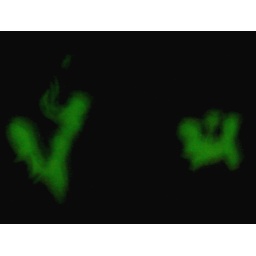
OOAK handmade lighted glow in the dark pixie tree house sculpture